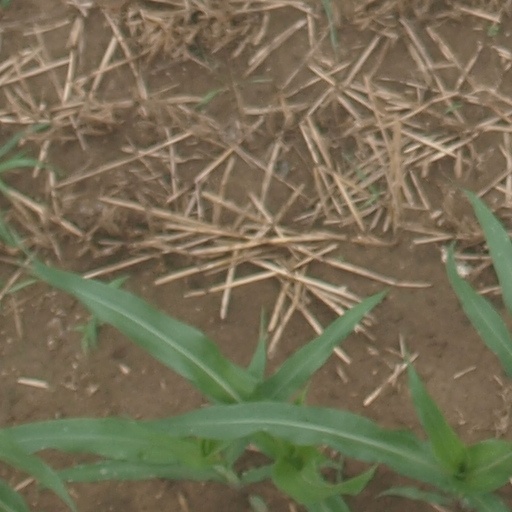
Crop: maize; corn